2019–2020 Maltese protests

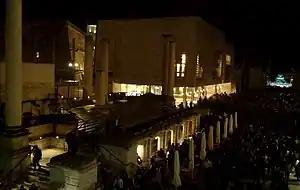
On 26 November, crowds gathered next to Parliament, calling for Muscat's resignation.

As the investigation into the Caruana Galizia murder continued, following further pressure, first Schembri and then Mizzi resigned from office. Schembri then faced questioning by police over allegations of his involvement in the Caruana Galizia case. Another minister, Chris Cardona, suspended himself in the wake of other police investigations. Prime Minister Muscat thanked Schembri, saying "I thank Keith for his hard work, he played a crucial role." A protest was held next to Parliament, hours after these political resignations. Parliament descended briefly into chaos as opposition MPs shouted "mafia" at Government benches, foreign affairs minister Carmelo Abela and parliamentary secretary for the elderly Anthony Agius Decelis were restrained by fellow Labour MPs after they crossed the floor. They were riled by opposition Nationalist MPs shouting "thieves, mafia." Prime Minister Muscat attempted to calm MPs, but the chaotic scenes escalated when he entered parliament. The resignations sparked a governmental crisis. Hundreds of people gathered outside cried "shame on you" and "killers", with the angry crowd pelting ministerial cars with eggs and coins as they left. Muscat was shielded by security officers as he exited on his way to a Labour executive meeting in Hamrun. Protesters carried banners, flares, drums, megaphones, and flags to get their message across and shouted: "Daphne was right". The protest then moved from outside parliament to Castille Place, where protesters were addressed by Manuel Delia, one of the organisers, and other speakers. Protesters vowed they would protest until Muscat's resignation.